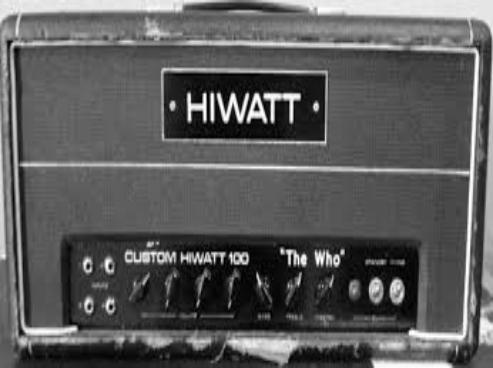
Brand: Hiwatt
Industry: Electronic